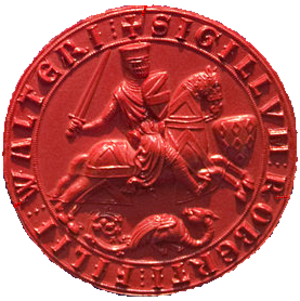
Saer de Quincy ou Saieur di Quincy, 1ᵉʳ comte de Winchester, est un des chefs de la rébellion de barons contre le roi Jean d'Angleterre et une personnalité importante en Angleterre et en Écosse au tournant du XIIᵉ au XIIIᵉ siècle.